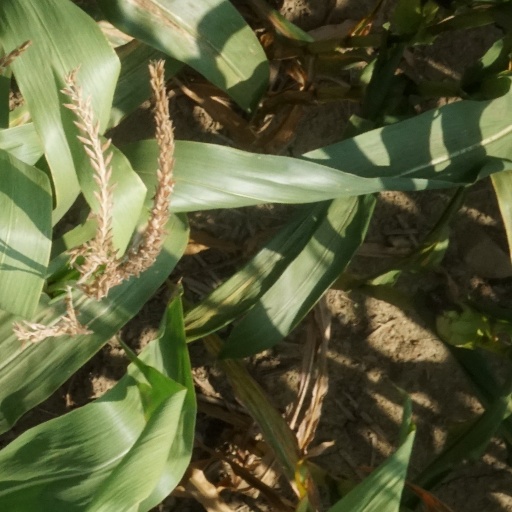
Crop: maize; corn